Doi Station (Osaka)

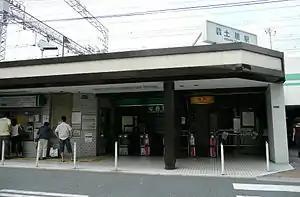
Doi Station, August 2007

Doi Station is a passenger railway station in located in the city of Moriguchi, Osaka Prefecture, Japan, operated by the private railway company Keihan Electric Railway.